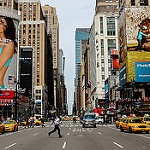
Label: street